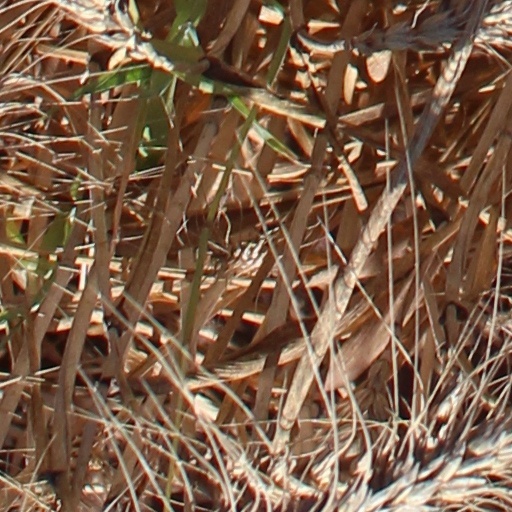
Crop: wheat